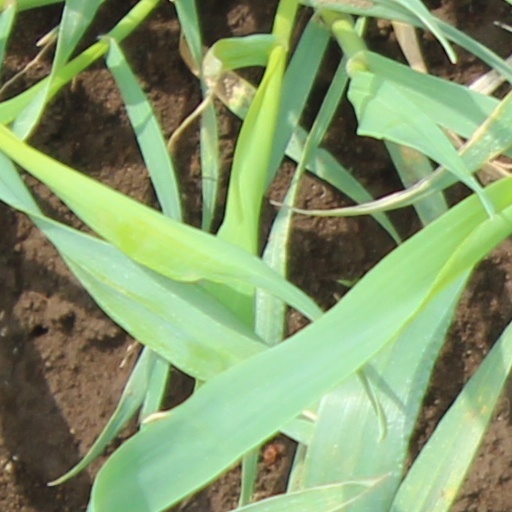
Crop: wheat